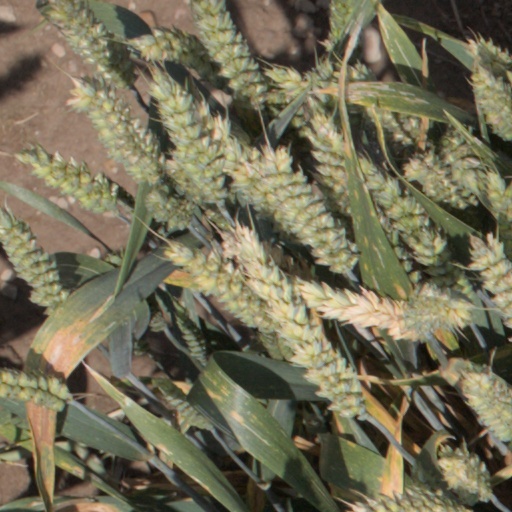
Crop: wheat